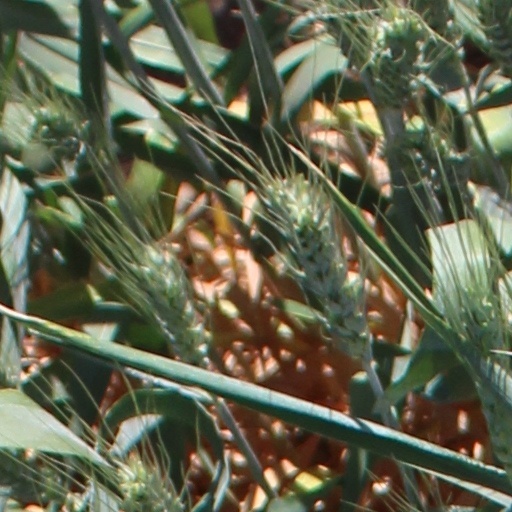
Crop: wheat